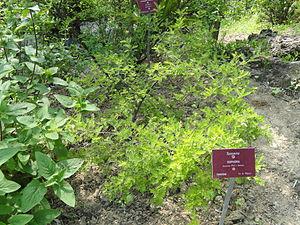
Sophora toromiro est une espèce d'arbre de la famille des Fabaceae originaire de l'île de Pâques. La première mention du toromiro a été faite par Foster en 1774. Auparavant, James Cook durant son second voyage signala que dans les monts de l'île de Pâques croissait un « mimosa » de 2,7 à 3 m de hauteur et que certains pieds avaient des troncs de 20 à 30 cm de diamètre.
Le jardin botanique du Val Rahmeh est situé à Menton. D'une superficie de 15 000 m², il fait partie du Muséum national d'histoire naturelle.
En biologie et en écologie, une espèce disparue est une population réputée n’avoir plus aucun représentant vivant, ni dans la nature, ni en captivité. Avant l’apparition du clonage, on considérait que le moment de l’extinction correspondait à la mort du dernier individu de l’espèce.
L'île de Pâques, en rapanui Rapa Nui, en espagnol Isla de Pascua, est une île du Chili, isolée dans le Nord-Est de l’océan Pacifique sud. Elle est particulièrement connue pour ses statues monumentales et son écriture océanienne unique.